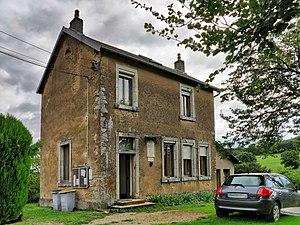
La mairie
Fontenotte est une commune française située dans le département du Doubs en région Bourgogne-Franche-Comté. Les habitants se nomment les Fontenottiers et Fontenottières.